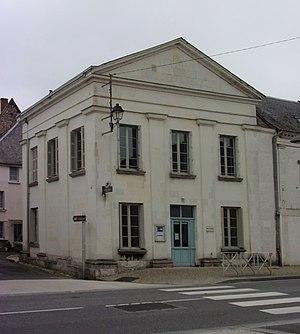
Agence postale et bibliothèque municipale.
Cormery est une commune française de la vallée de l'Indre située dans le département d'Indre-et-Loire en région Centre-Val de Loire.